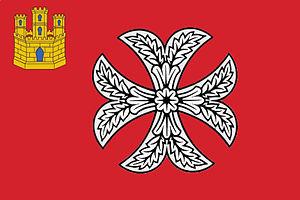
San Millán de la Cogolla est une commune de la région de Rioja Alta, dans la Communauté autonome de La Rioja, situé au nord de l’Espagne.